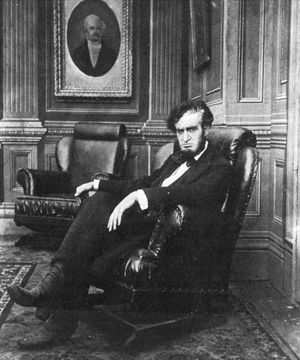
On Secret Service est un film muet américain réalisé par Walter Edwards et sorti en 1912.
Abraham Lincoln, né le 12 février 1809 dans le comté de Hardin et mort assassiné le 15 avril 1865 à Washington, D.C., est un homme d'État américain. Il est le seizième président des États-Unis. Il est élu à deux reprises président des États-Unis, en novembre 1860 et en novembre 1864. Il est le premier président républicain de l’histoire du pays. Il a dirigé les États-Unis lors de la pire crise constitutionnelle, militaire et morale de leur histoire, la guerre de Sécession, et réussit à préserver l’Union. C’est au cours de celle-ci qu’il fait ratifier le XIIIᵉ amendement de la Constitution des États-Unis, qui abolit l’esclavage. Il sort victorieux de la guerre. Assassiné cinq jours plus tard, à la suite d'un complot organisé par des confédérés, il ne termine pas son second mandat.
Frank Feeney, dit Francis Ford, né le 14 août 1881 à Cape Elizabeth près de Portland et mort le 5 septembre 1953 à Los Angeles, est un acteur, scénariste et réalisateur américain. Il est le frère ainé du réalisateur John Ford.